Witnesses and testimonies of the Armenian genocide

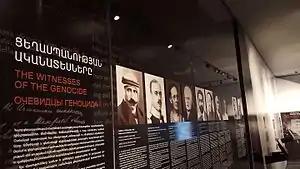
An exhibition dedicated to the witnesses of the genocide at the genocide museum in Yerevan.

Witnesses and testimony provide an important and valuable insight into the events which occurred both during and after the Armenian genocide. The Armenian genocide was prepared and carried out by the Ottoman government in 1915 as well as in the following years. As a result of the genocide, as many as 1.5 million Armenians who were living in their ancestral homeland (at that time it was a part of the Ottoman Empire) were deported and murdered.